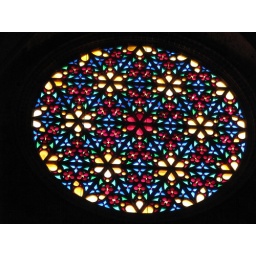
Stained glass window in cathedral